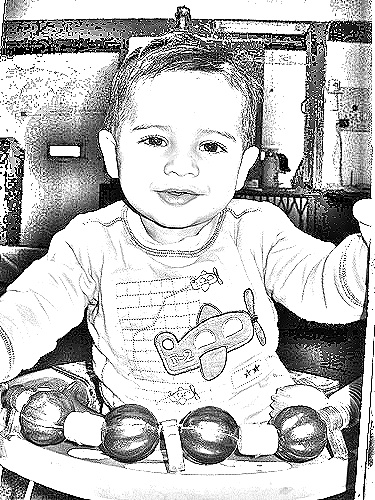
Portrait style: Sketch Portrait